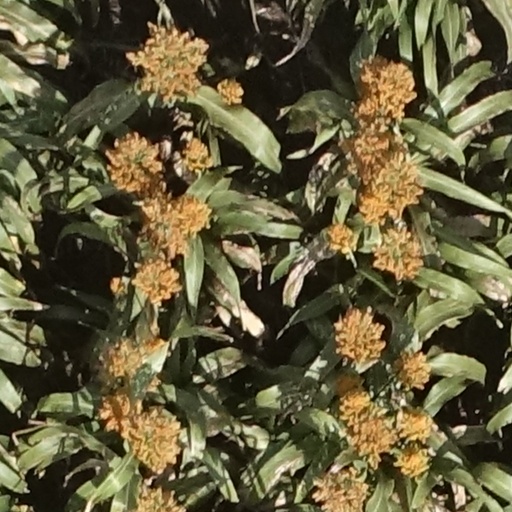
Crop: sorghum